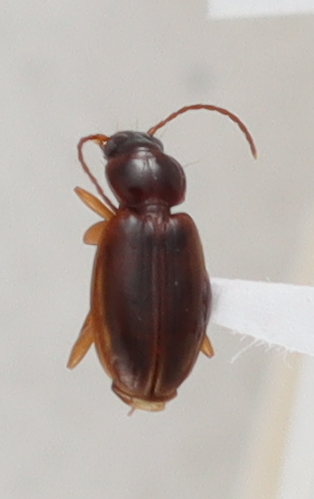
Scientific name: Trechus obtusus
Plot: 14
Trap: S
Collected: 20210908